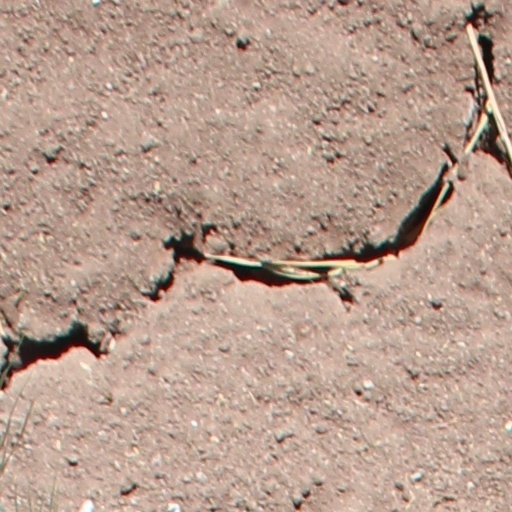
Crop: wheat